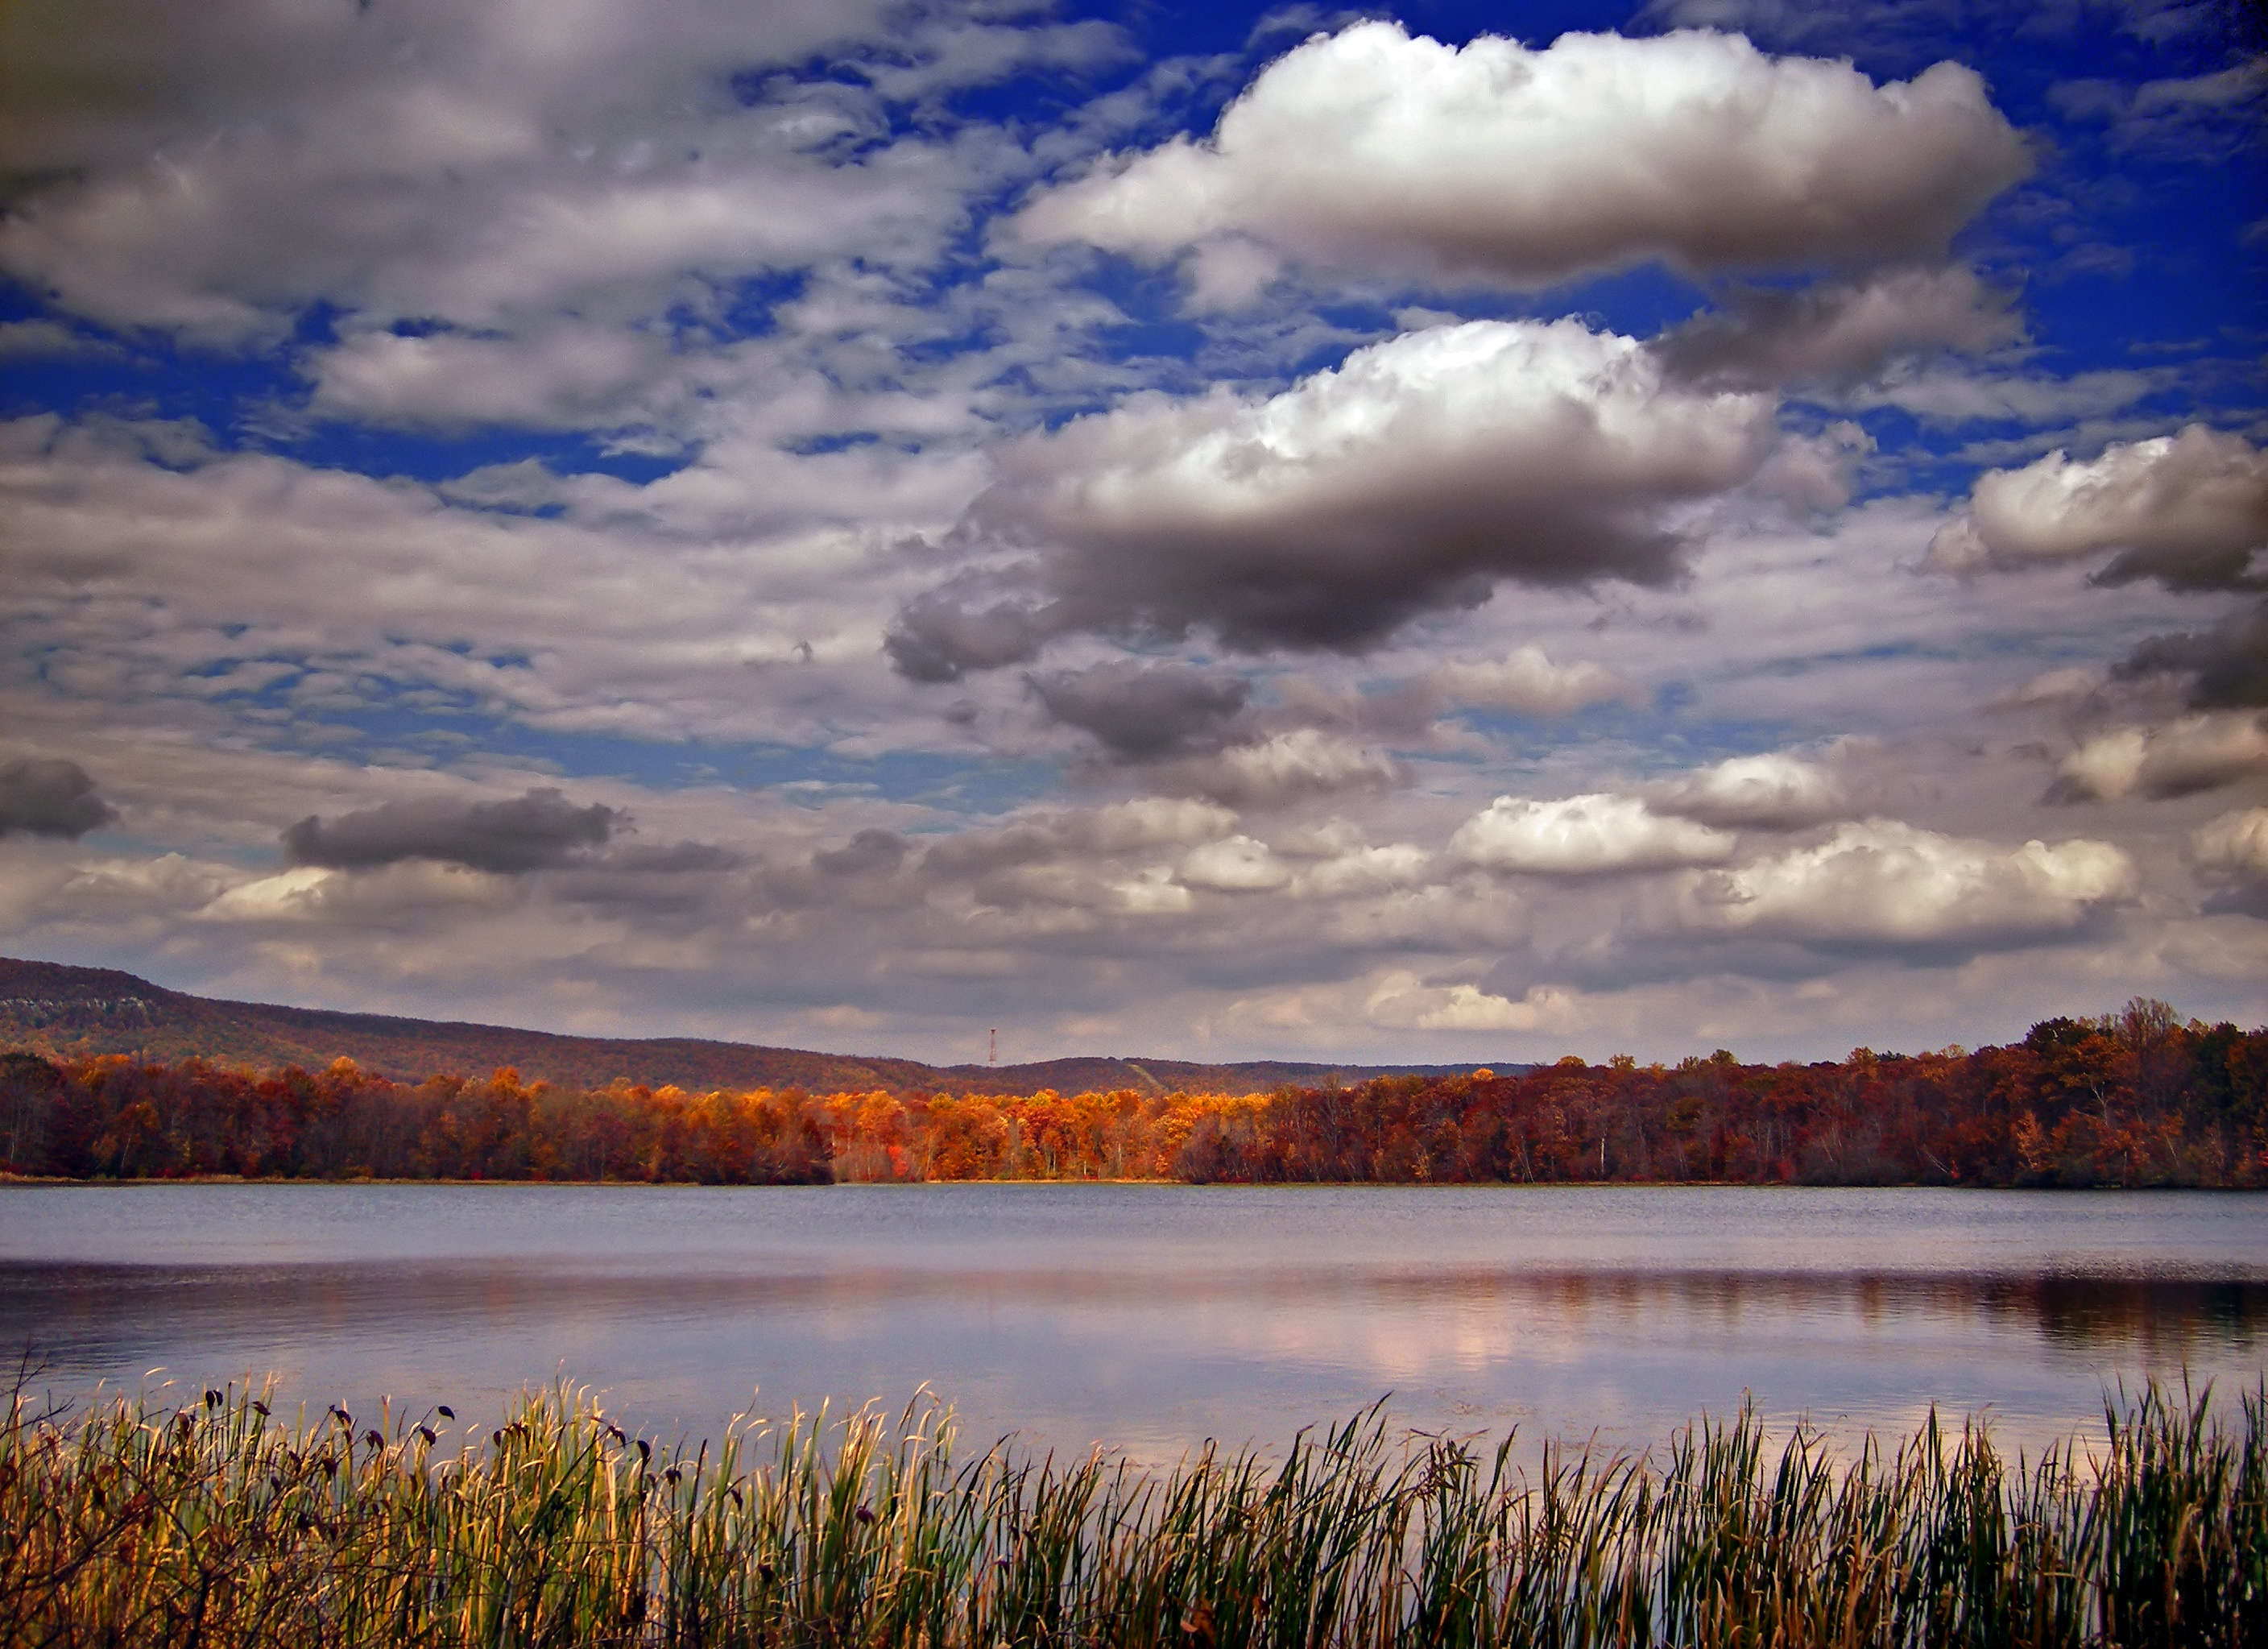
landscape, sea, nature, horizon, cloud, sky, sunrise, sunset, prairie, morning, lake, dawn, dusk, evening, rural, reflection, autumn, creativecommons, clouds, wetland, stratocumulus, lowlight, pennsylvania, bluemountain, lehighvalley, northamptoncounty, minsilake, loch, meteorological phenomenon